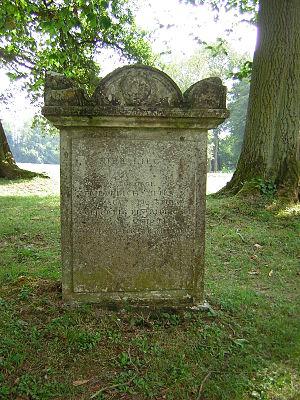
Georges-Frédéric Meyer, né à Strasbourg en 1735 et décédé à Ermenonville en 1779, est un artiste-peintre alsacien. Outre des scènes de genre et des paysages, on lui doit un portrait de Jean-Jacques Rousseau herborisant.
Le parc Jean-Jacques-Rousseau est un parc à l'anglaise situé à Ermenonville, dans le département de l'Oise.